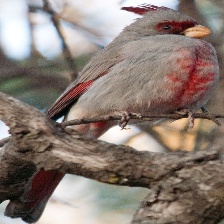
Species: PYRRHULOXIA
Scientific name: CARDINALIS SINUATUS